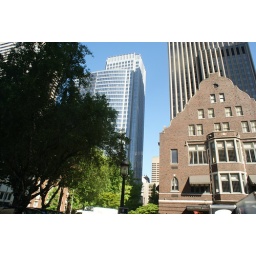
The tall silver building is when I work. The brown building in front is actually a private social club &amp;quot;The Rainier Club&amp;quot;